Duminda Dissanayake

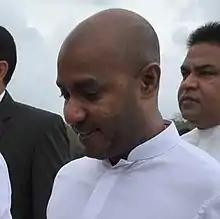
Dissanayake in March 2015

Duminda Dissanayake (born 28 March 1979), MP, is a former Sri Lankan Cabinet Minister of the Ministry of Irrigation, former Minister of Agriculture, deputy minister of Youth Affairs and Skills Development and a Member of Parliament from the Anuradhapura District.